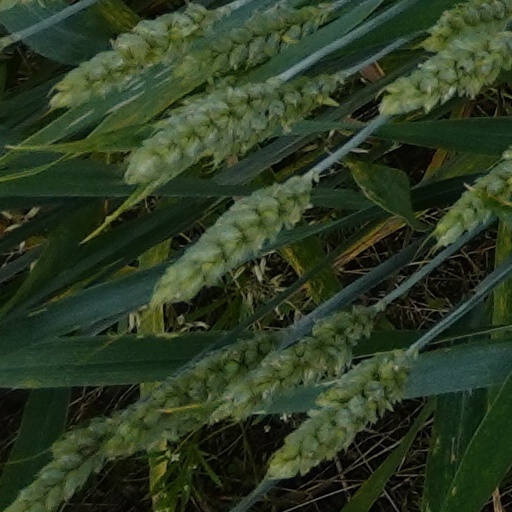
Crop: wheat